Tim Lips

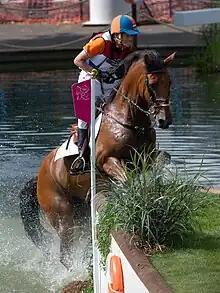
Tim Lips and Oncarlos competing at the 2012 Summer Olympics in London.

Tim Lips (born 7 October 1985 in Made) is a Dutch eventer.